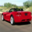
Label: automobile